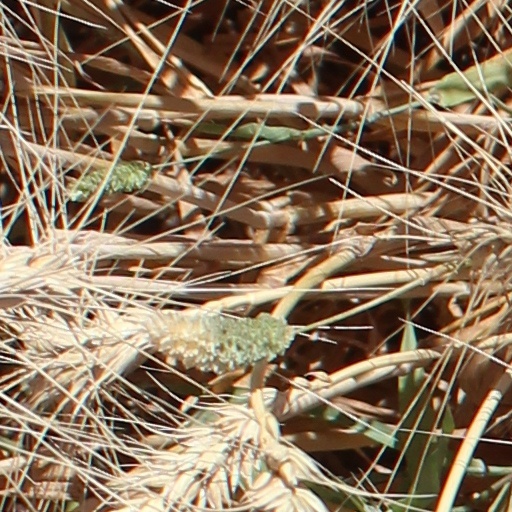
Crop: wheat